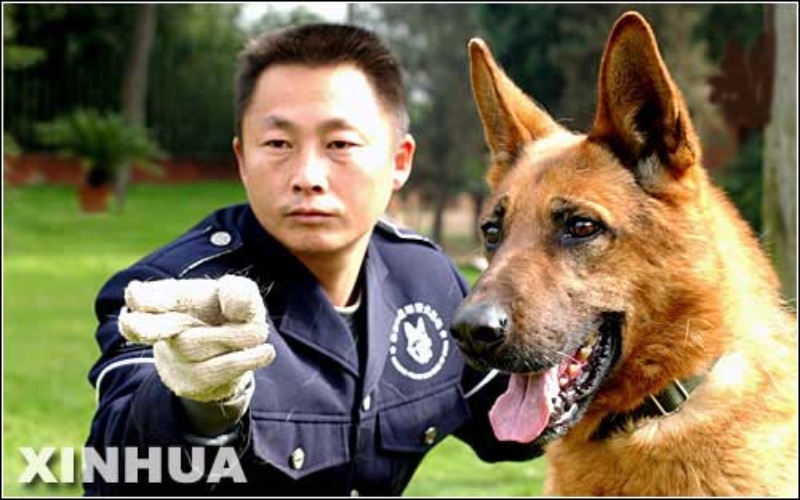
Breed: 258-n000104-Black_sable